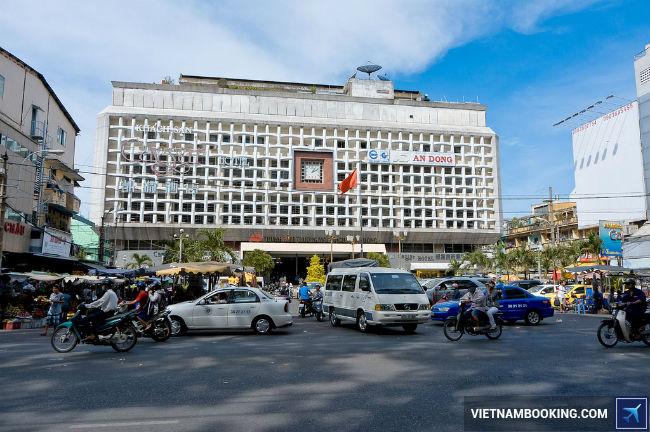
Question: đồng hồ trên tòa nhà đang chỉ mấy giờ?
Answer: đồng hồ đang chỉ 14 giờ 5 phút